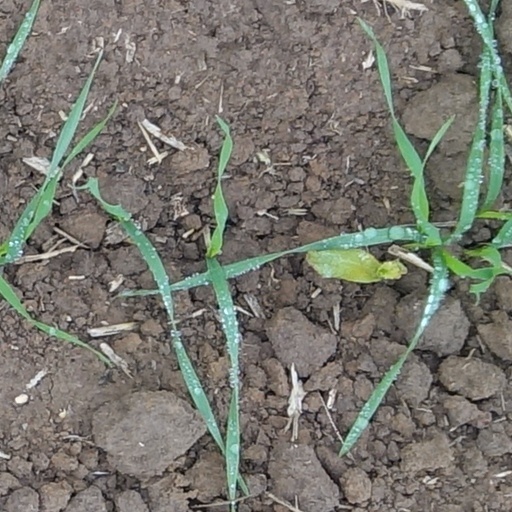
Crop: wheat